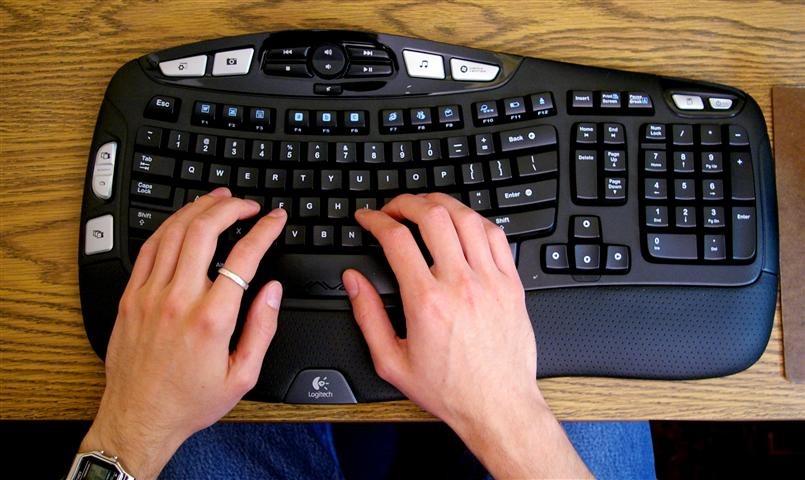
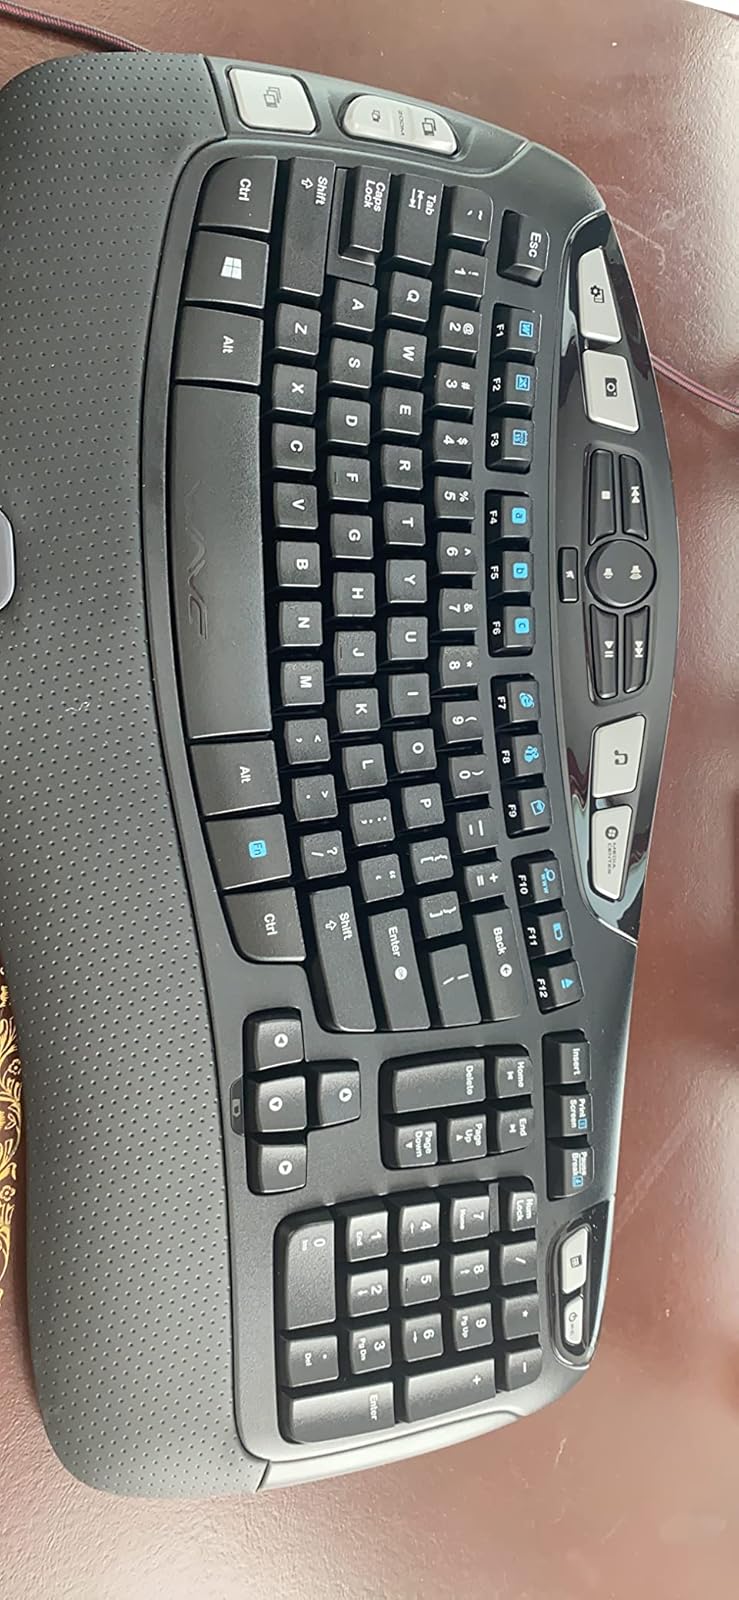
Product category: keyboard
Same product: yes